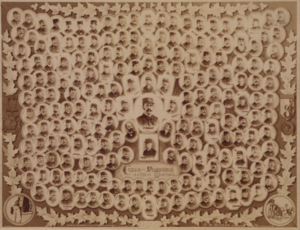
«
Zéphirin Benoit, né le 5 mars 1850 et mort le 29 septembre 1930, a été de 1888 à 1909 chef de la Brigade du feu de Montréal, appelée aujourd'hui le Service de sécurité incendie. Il est considéré comme l'un des plus grands chefs qu'ait eu ce service.